La Dormeuse de Naples (painting)

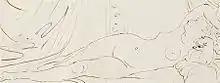
Ingres, drawing from memory of "la Dormeuse de Naples", on the verso of his 1832 letter to Caroline Murat (Bibliothèque Nationale, département des manuscrits).

In his 1832 letter to Caroline Murat, Ingres described the painting and provided a rapid sketch of it from memory. Ingres stated that the painting showed a nude life-size female stretched out on a day-bed, her head resting on her left arm, which in turn rested on a cushion, and the right arm behind the head.